Say Hello to My Little Friend (Awake)

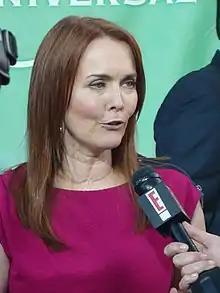
A lady with long brown hair and a red shirt in front of a E! microphone, and she is talking.

The episode was written by Leonard Chang and series creator Kyle Killen. It was Killen's sixth credit and Chang's second writing acknowledgment for the show. The entry was directed by Laura Innes, who guest stars in the recurring role of Captain Tricia Harper in the series. It was Innes' first and only directing credit for "Awake". Killen noted that, during the filming of the episode, he became "hungry" and wanted to "bend the rules" with the installment. He stated that the installment was a model episode that he wanted to "pursue with the show going forward". Killen also thought the last "three or four episodes" of "Awake", including this episode, represent what the show's writers were able to accomplish throughout "Awake" original run.